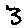
Label: 3